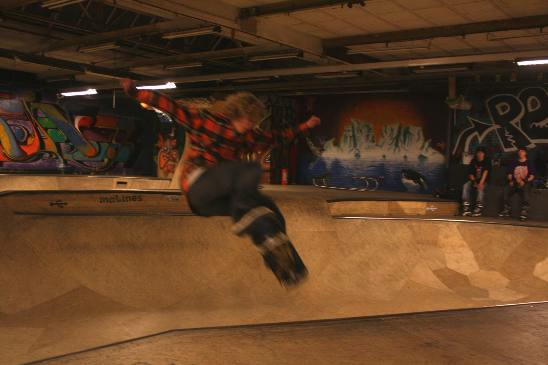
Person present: Yes